Coleman House (Bedford, Kentucky)

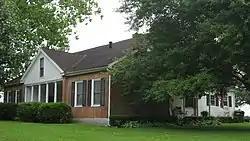

The Coleman House is an historic house located in Bedford, Kentucky, it was listed on the National Register of Historic Places in 1983.